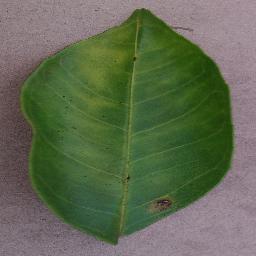
Label: Orange___Haunglongbing_(Citrus_greening)